Ugandan red colobus

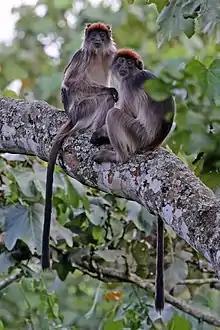
Juveniles, Kihingami Wetlands near Kibale Forest, Uganda

The Ugandan red colobus (Piliocolobus tephrosceles) or ashy red colobus is an endangered species of red colobus monkey, recognised as a distinct species since 2001. There is disagreement however over taxonomy with many considering the Ugandan red colobus to be a subspecies ("Procolobus rufomitratus tephrosceles"). The Ugandan red colobus is an Old World monkey which is found in five locations across Uganda and Tanzania.